Yeh Khula Aasmaan

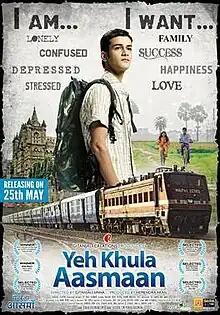
Theatrical release poster

Yeh Khula Aasmaan is a 2012 Hindi-language film, directed by Gitanjali Sinha and produced by Hemendra Aran of Gitanjali Creations. The film stars Raghubir Yadav, Yashpal Sharma, Raj Tandon and Anya Anand. Anand–Milind composed the music for the film.